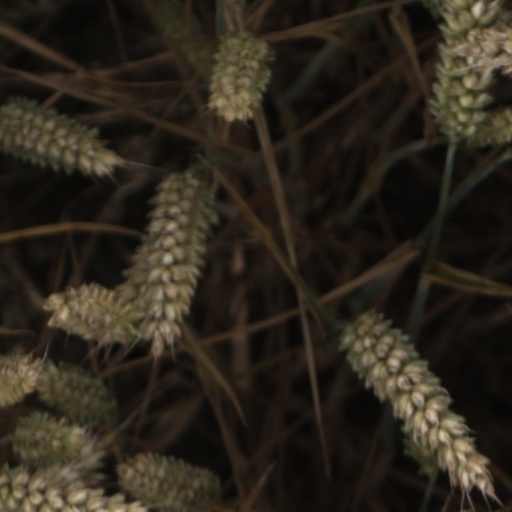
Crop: wheat